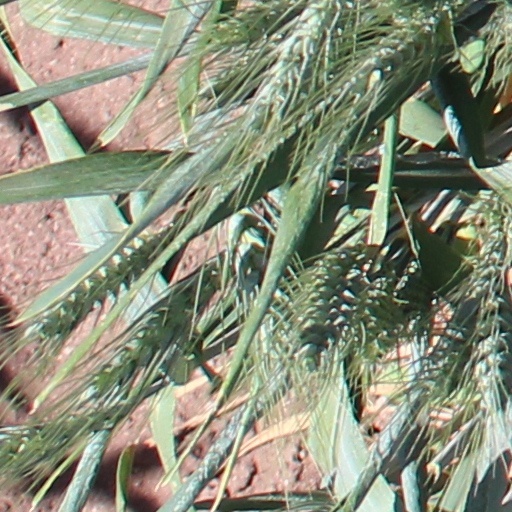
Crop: wheat